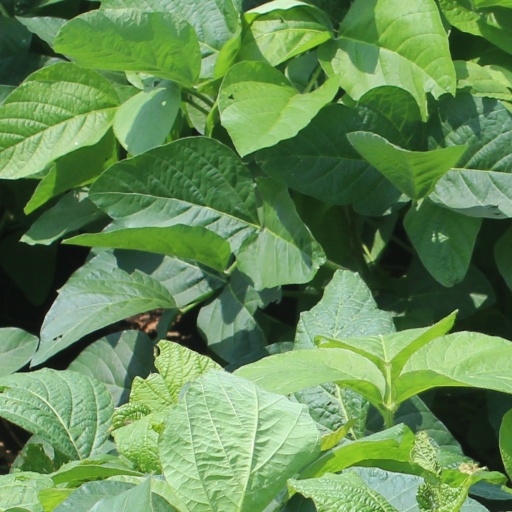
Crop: soybean